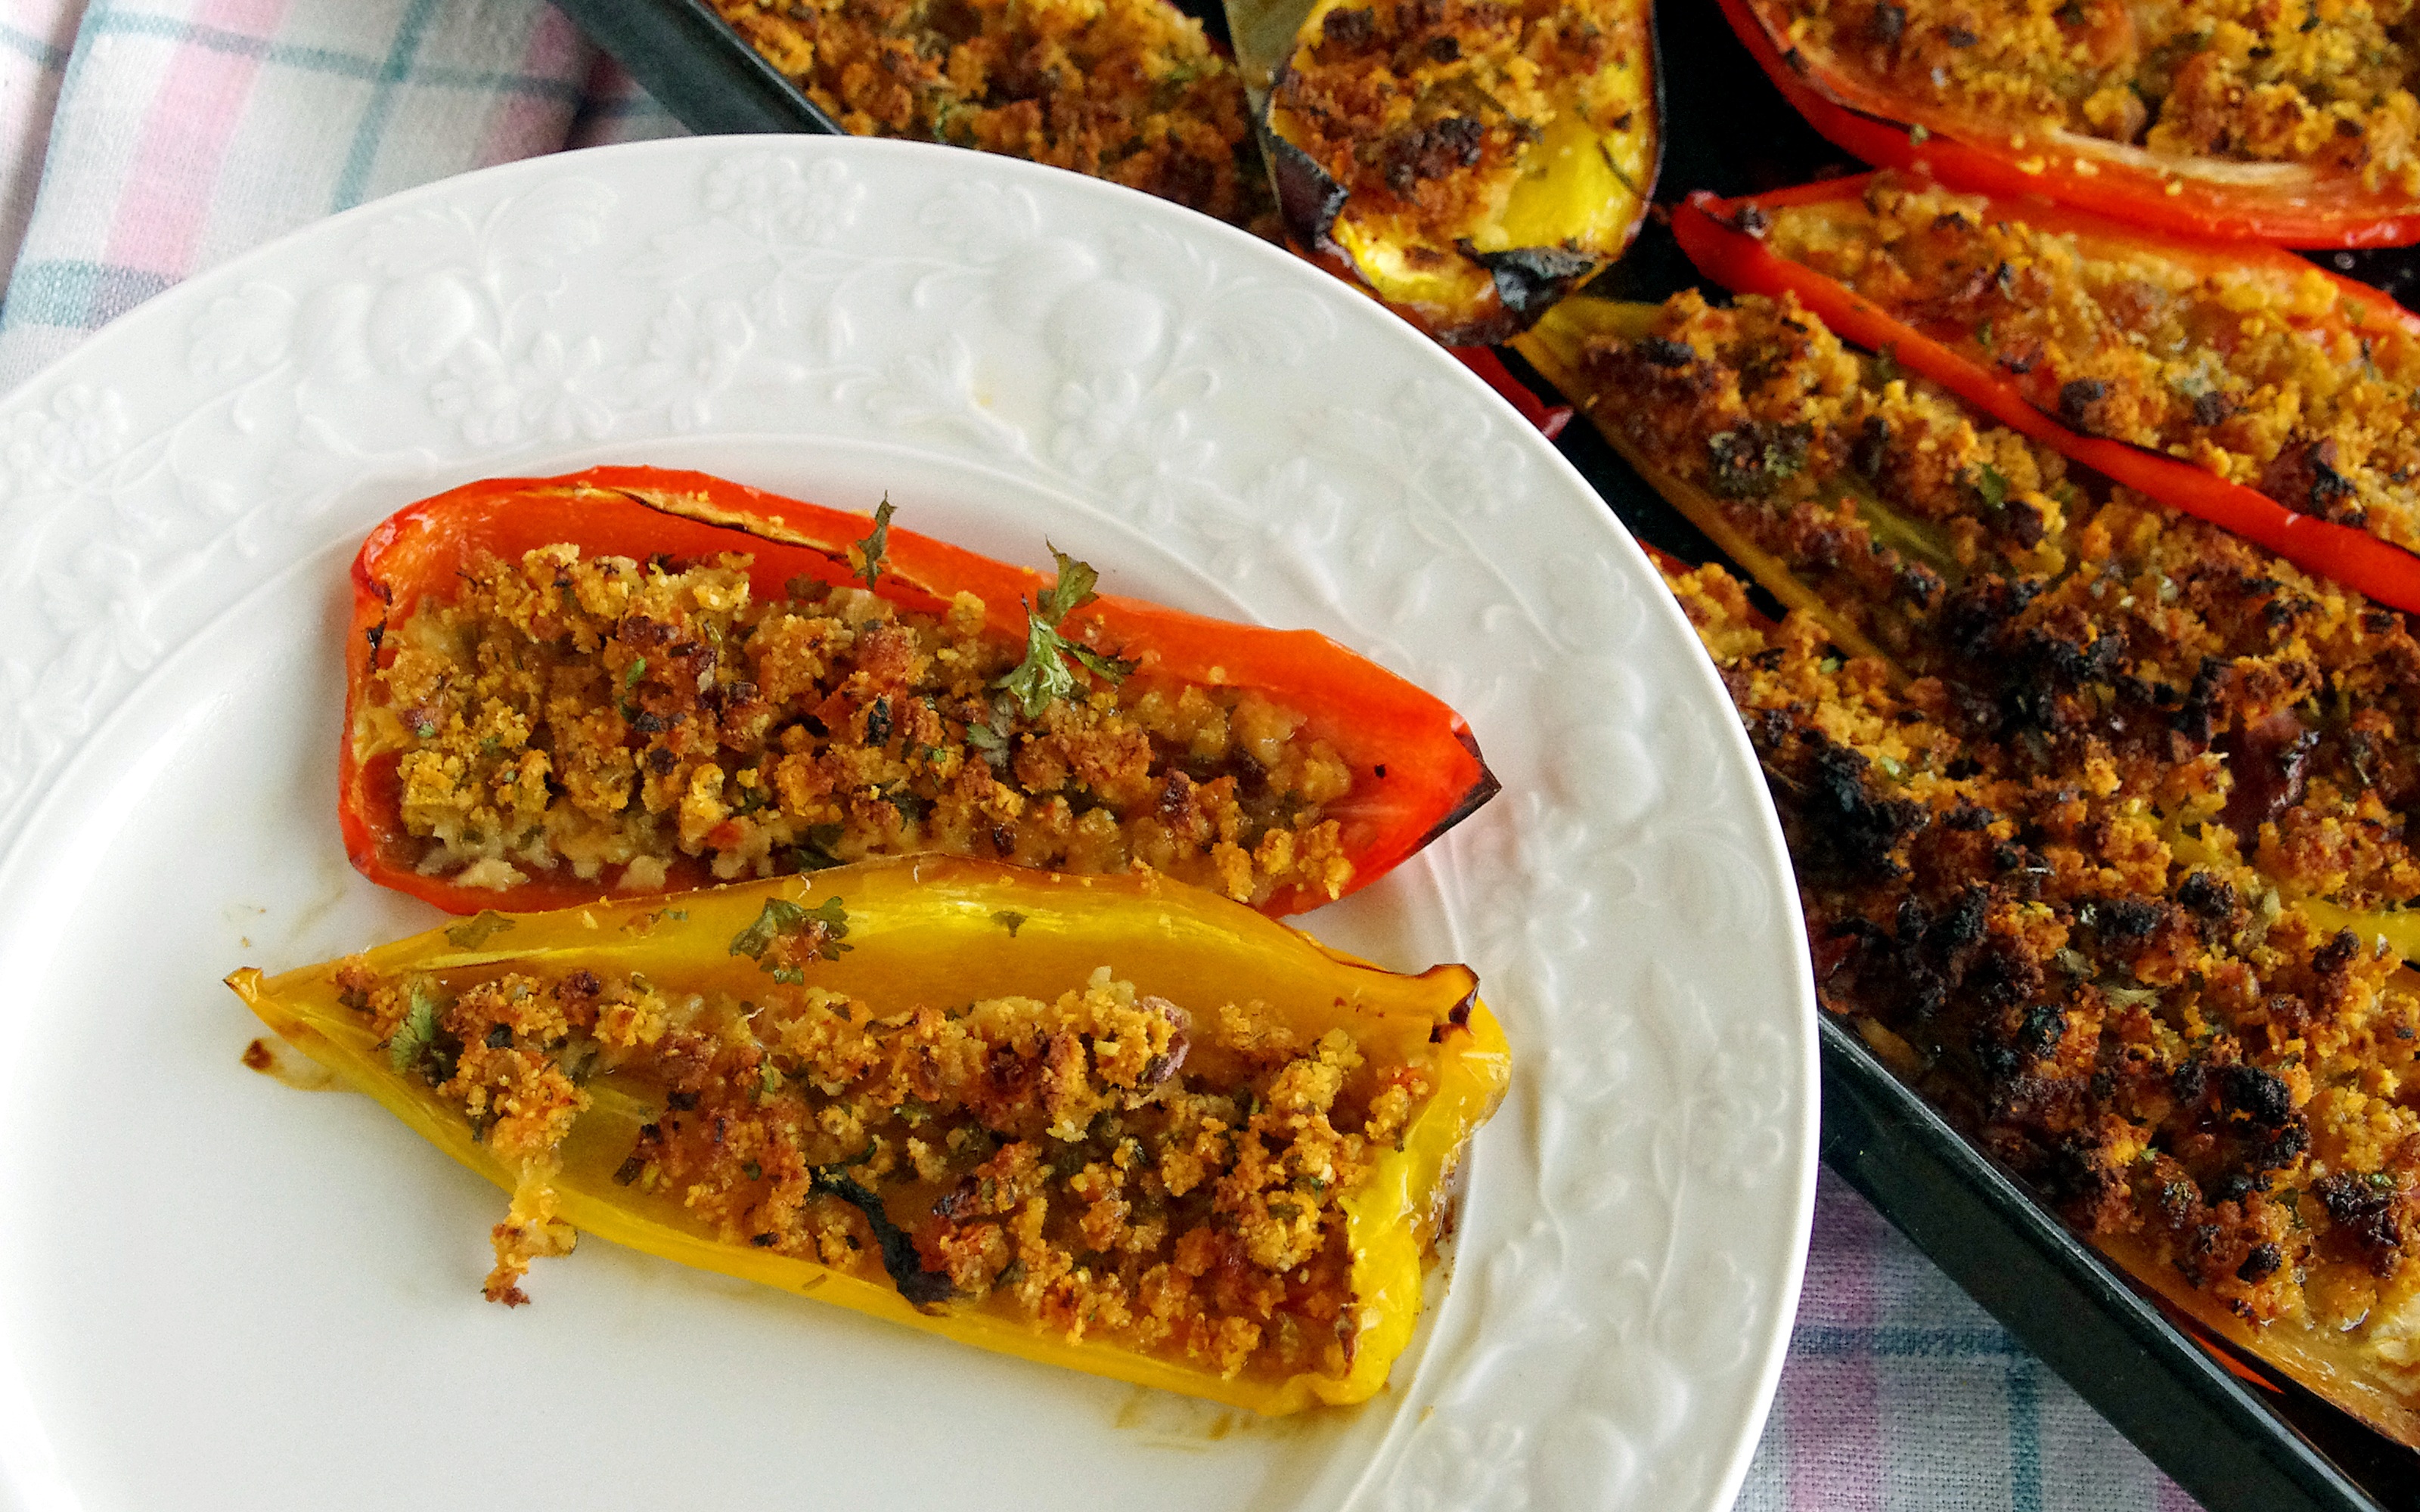
dish, food, garlic, vegetable, recipe, eat, cuisine, onion, carrot, peppers, foods, celery, vegetarian food, gastronomy, parsley, stuffed peppers, contour, commodity, typical dish, breadcrumbs, capers, italian cuisine, bread crumbs, origan, american food